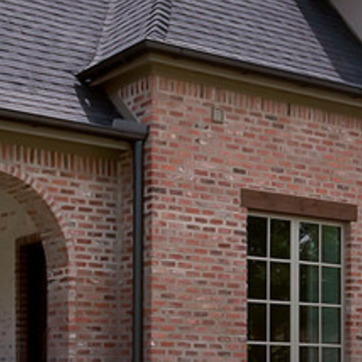
Material: brick